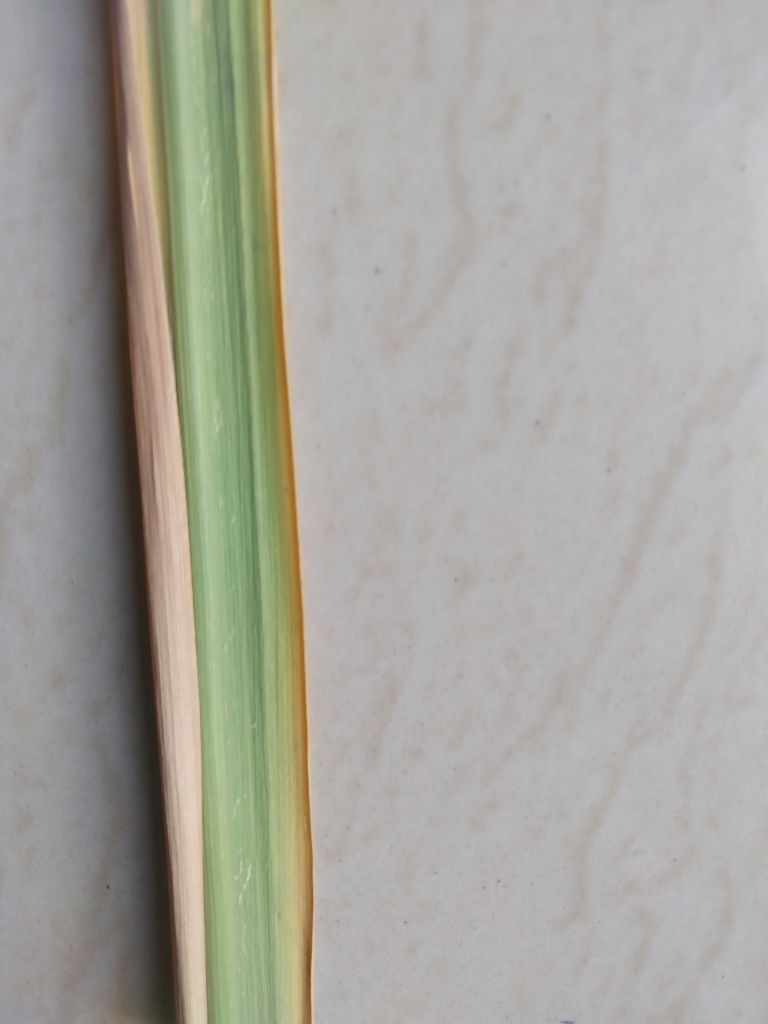
Label: Yellow Leaf